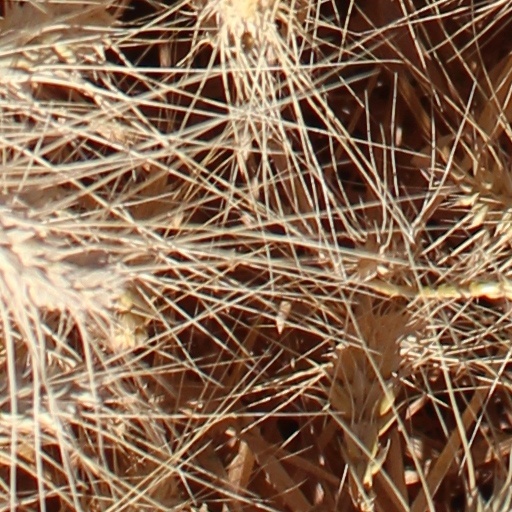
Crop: wheat